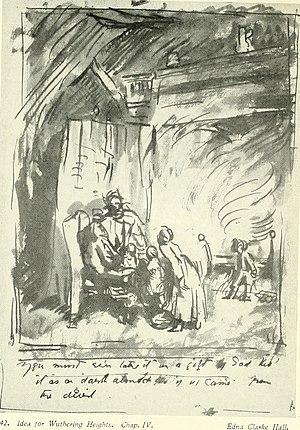
Edna Clarke Hall, née le 29 juillet 1879 à Shipbourne, dans le Kent, et morte le 11 novembre 1979 à Deal, est une aquarelliste, graveuse, lithographe et dessinatrice britannique, principalement connue pour ses nombreuses illustrations du roman Les Hauts de Hurlevent d'Emily Brontë.